Nora Bustamante Luciani

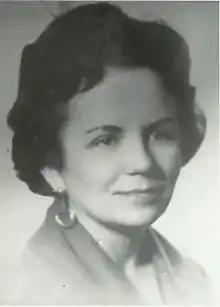

Nora Bustamante Luciani (24 April 1924 – 9 November 2012) was a Venezuelan physician, historian, writer and intellectual, who served as the president of the Venezuelan Association of the History of Medicine, the first woman to hold the post. For 16 years she was Director of the Historical Archive of Miraflores, a dependency of the Presidential Palace that preserves the history of the presidents of Venezuela.